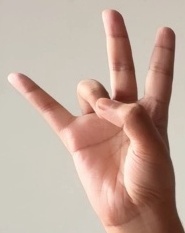
ASL sign: 7